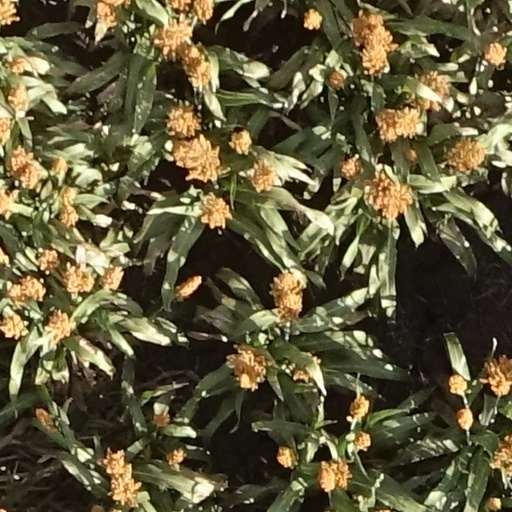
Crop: sorghum